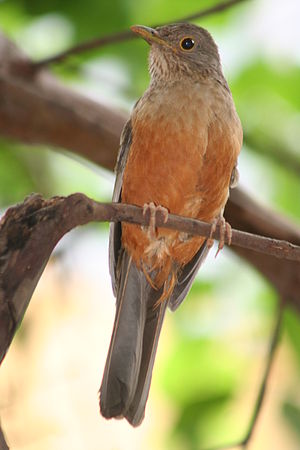
Orangegumpet drossel
Orangegumpet drossel er en spurvefugl, der lever i Sydamerika.